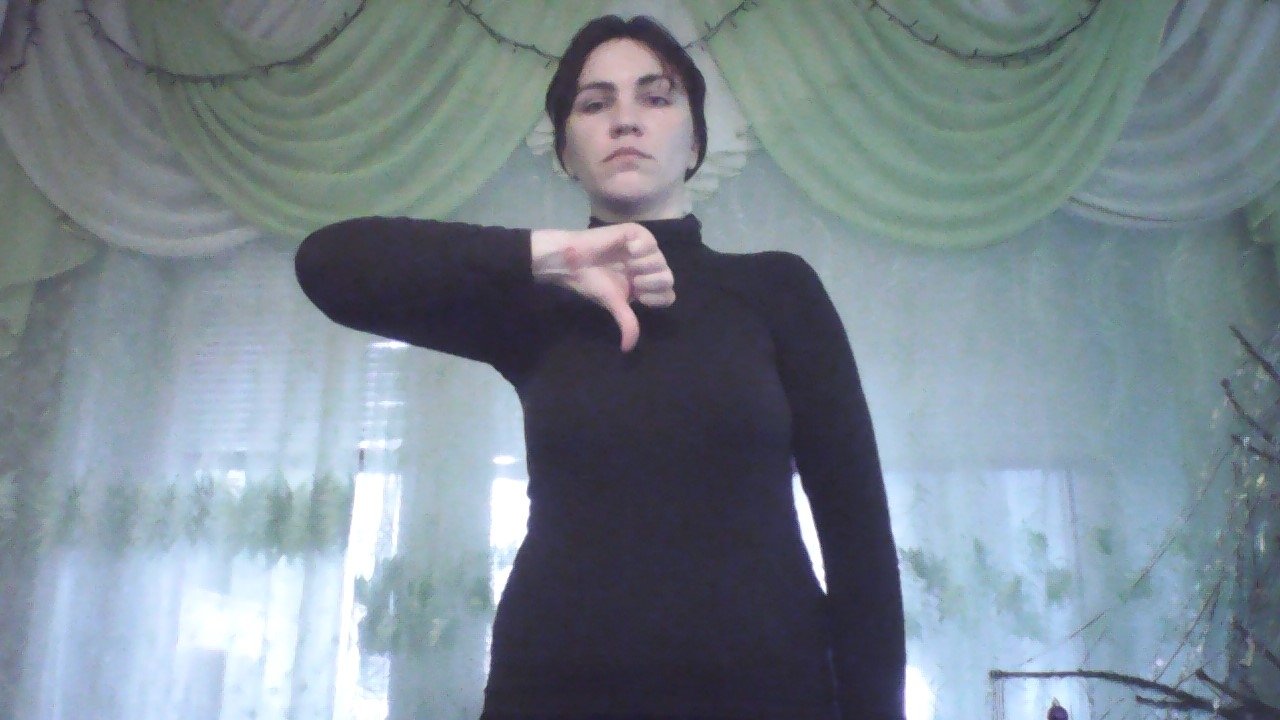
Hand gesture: dislike